True (The Nevers)

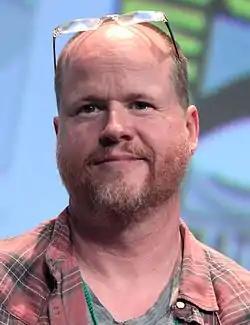
The episode marked Joss Whedon's last episode as executive producer and showrunner before stepping down in November 2020.

In March 2021, the episode's title was revealed as "True" and it was announced that executive producer Jane Espenson had written the episode while Zetna Fuentes had directed it.